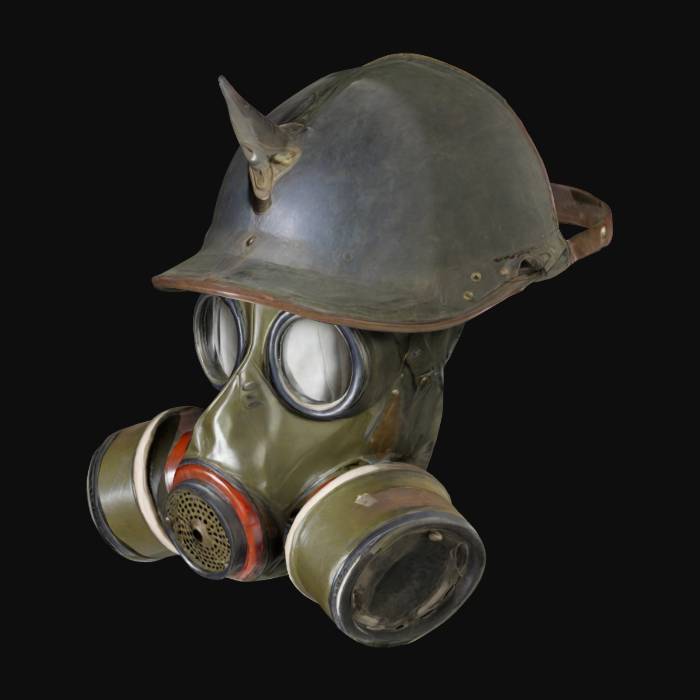
미적 점수 (1~10점): 7